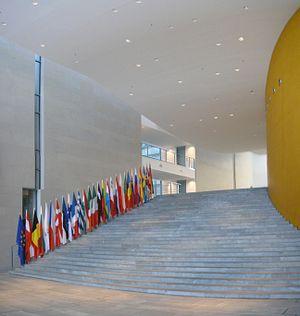
La Chancellerie fédérale est le bâtiment qui accueille depuis 2001 le bureau du Chancelier fédéral d'Allemagne et de ses services au numéro 1 de la Willy-Brandt-Straße à Berlin.